Sicilian Baroque

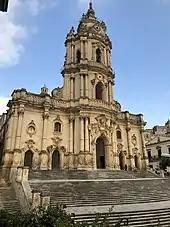
Illustration 10: Cathedral of San Giorgio, Modica

Following the earthquake, a program of rebuilding was rapidly put into action, but before it began in earnest some important decisions were made that would permanently differentiate many Sicilian cities and towns from other European urban developments. The Viceroy, the Duke of Camastra, aware of new trends in town planning, decreed that rather than rebuilding in the medieval plan of cramped narrow streets, the new rebuilding would offer piazze and wider main streets, often on a rational grid plan. The whole plan was often to take a geometric shape such as a perfect square or a hexagon, typical of Renaissance and Baroque town planning. The city of Grammichele is an example of these new cities rebuilt to a hexagonal plan.